Afghan unlawful killings inquiry

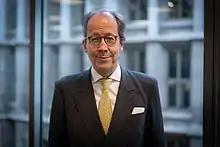
Charles Haddon-Cave in 2021

The inquiry was launched on 22 March 2023 and is chaired by judge Charles Haddon-Cave.